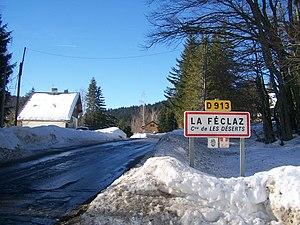
Panneau de bienvenue à La Féclaz, appartenant au domaine skiable Savoie Grand Revard dans les Bauges en Savoie.
La Féclaz est une station de sports d'hiver située en France sur la commune des Déserts, dans le département de la Savoie en région Auvergne-Rhône-Alpes. La Féclaz est une station du massif des Bauges appartenant au domaine skiable de Savoie Grand Revard, aussi surnommé « le petit Canada ».
La route nationale 513 ou RN 513 est une ancienne route nationale française reliant Aix-les-Bains à Plainpalais sur la commune des Déserts, dans le département de la Savoie en région Rhône-Alpes. À la suite de la réforme de 1972, elle a été déclassée en RD 913.